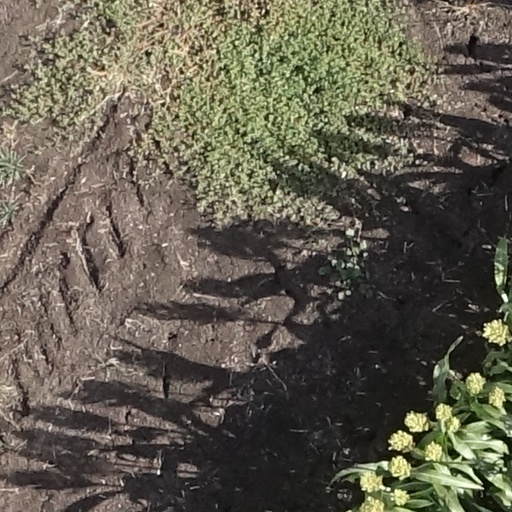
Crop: sorghum